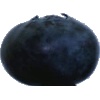
Label: Blueberry 1